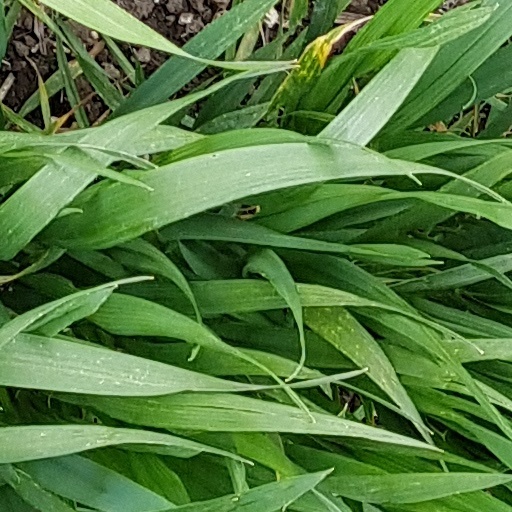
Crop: wheat